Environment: real
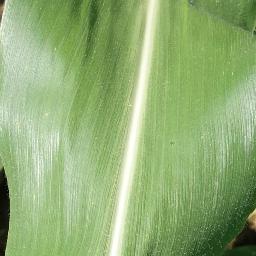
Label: healthy